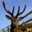
Label: deer